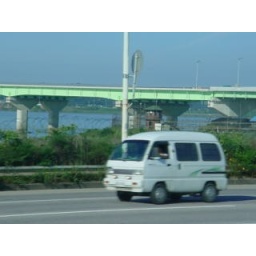
Notice the wire fence and the tower in background. An erie feeling passes through you as you see this fence.